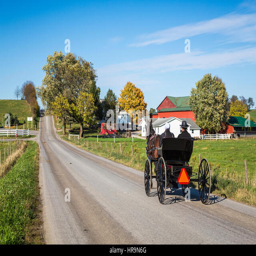
a horse and buggy on a rural road in country